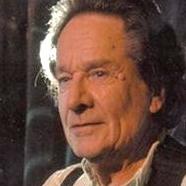
Age: 70